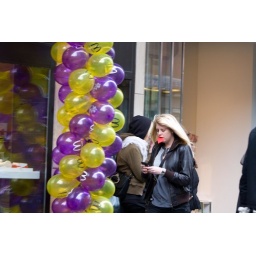
This girl is wearing her bus card in her cake hole.